Ernest Vajda

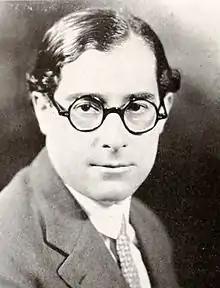
Vajda in 1926

Ernest Vajda (born Ernő Vajda; 27 May 1886 in Komárno, Austria-Hungary, today Slovakia – 3 April 1954 in Woodland Hills, California) was a Hungarian actor, playwright, and novelist, but is more famous today for his screenplays.